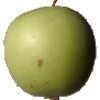
Label: apple_granny_smith